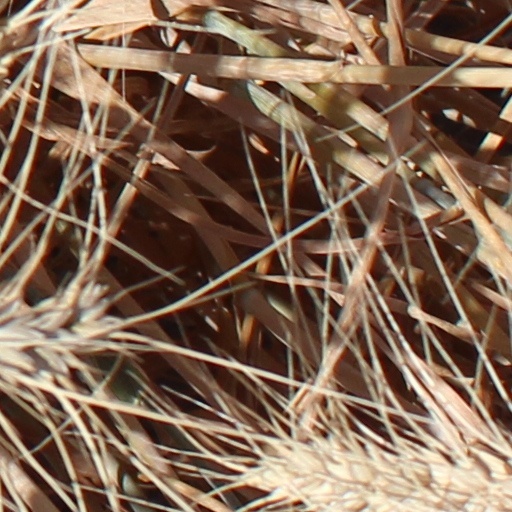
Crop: wheat